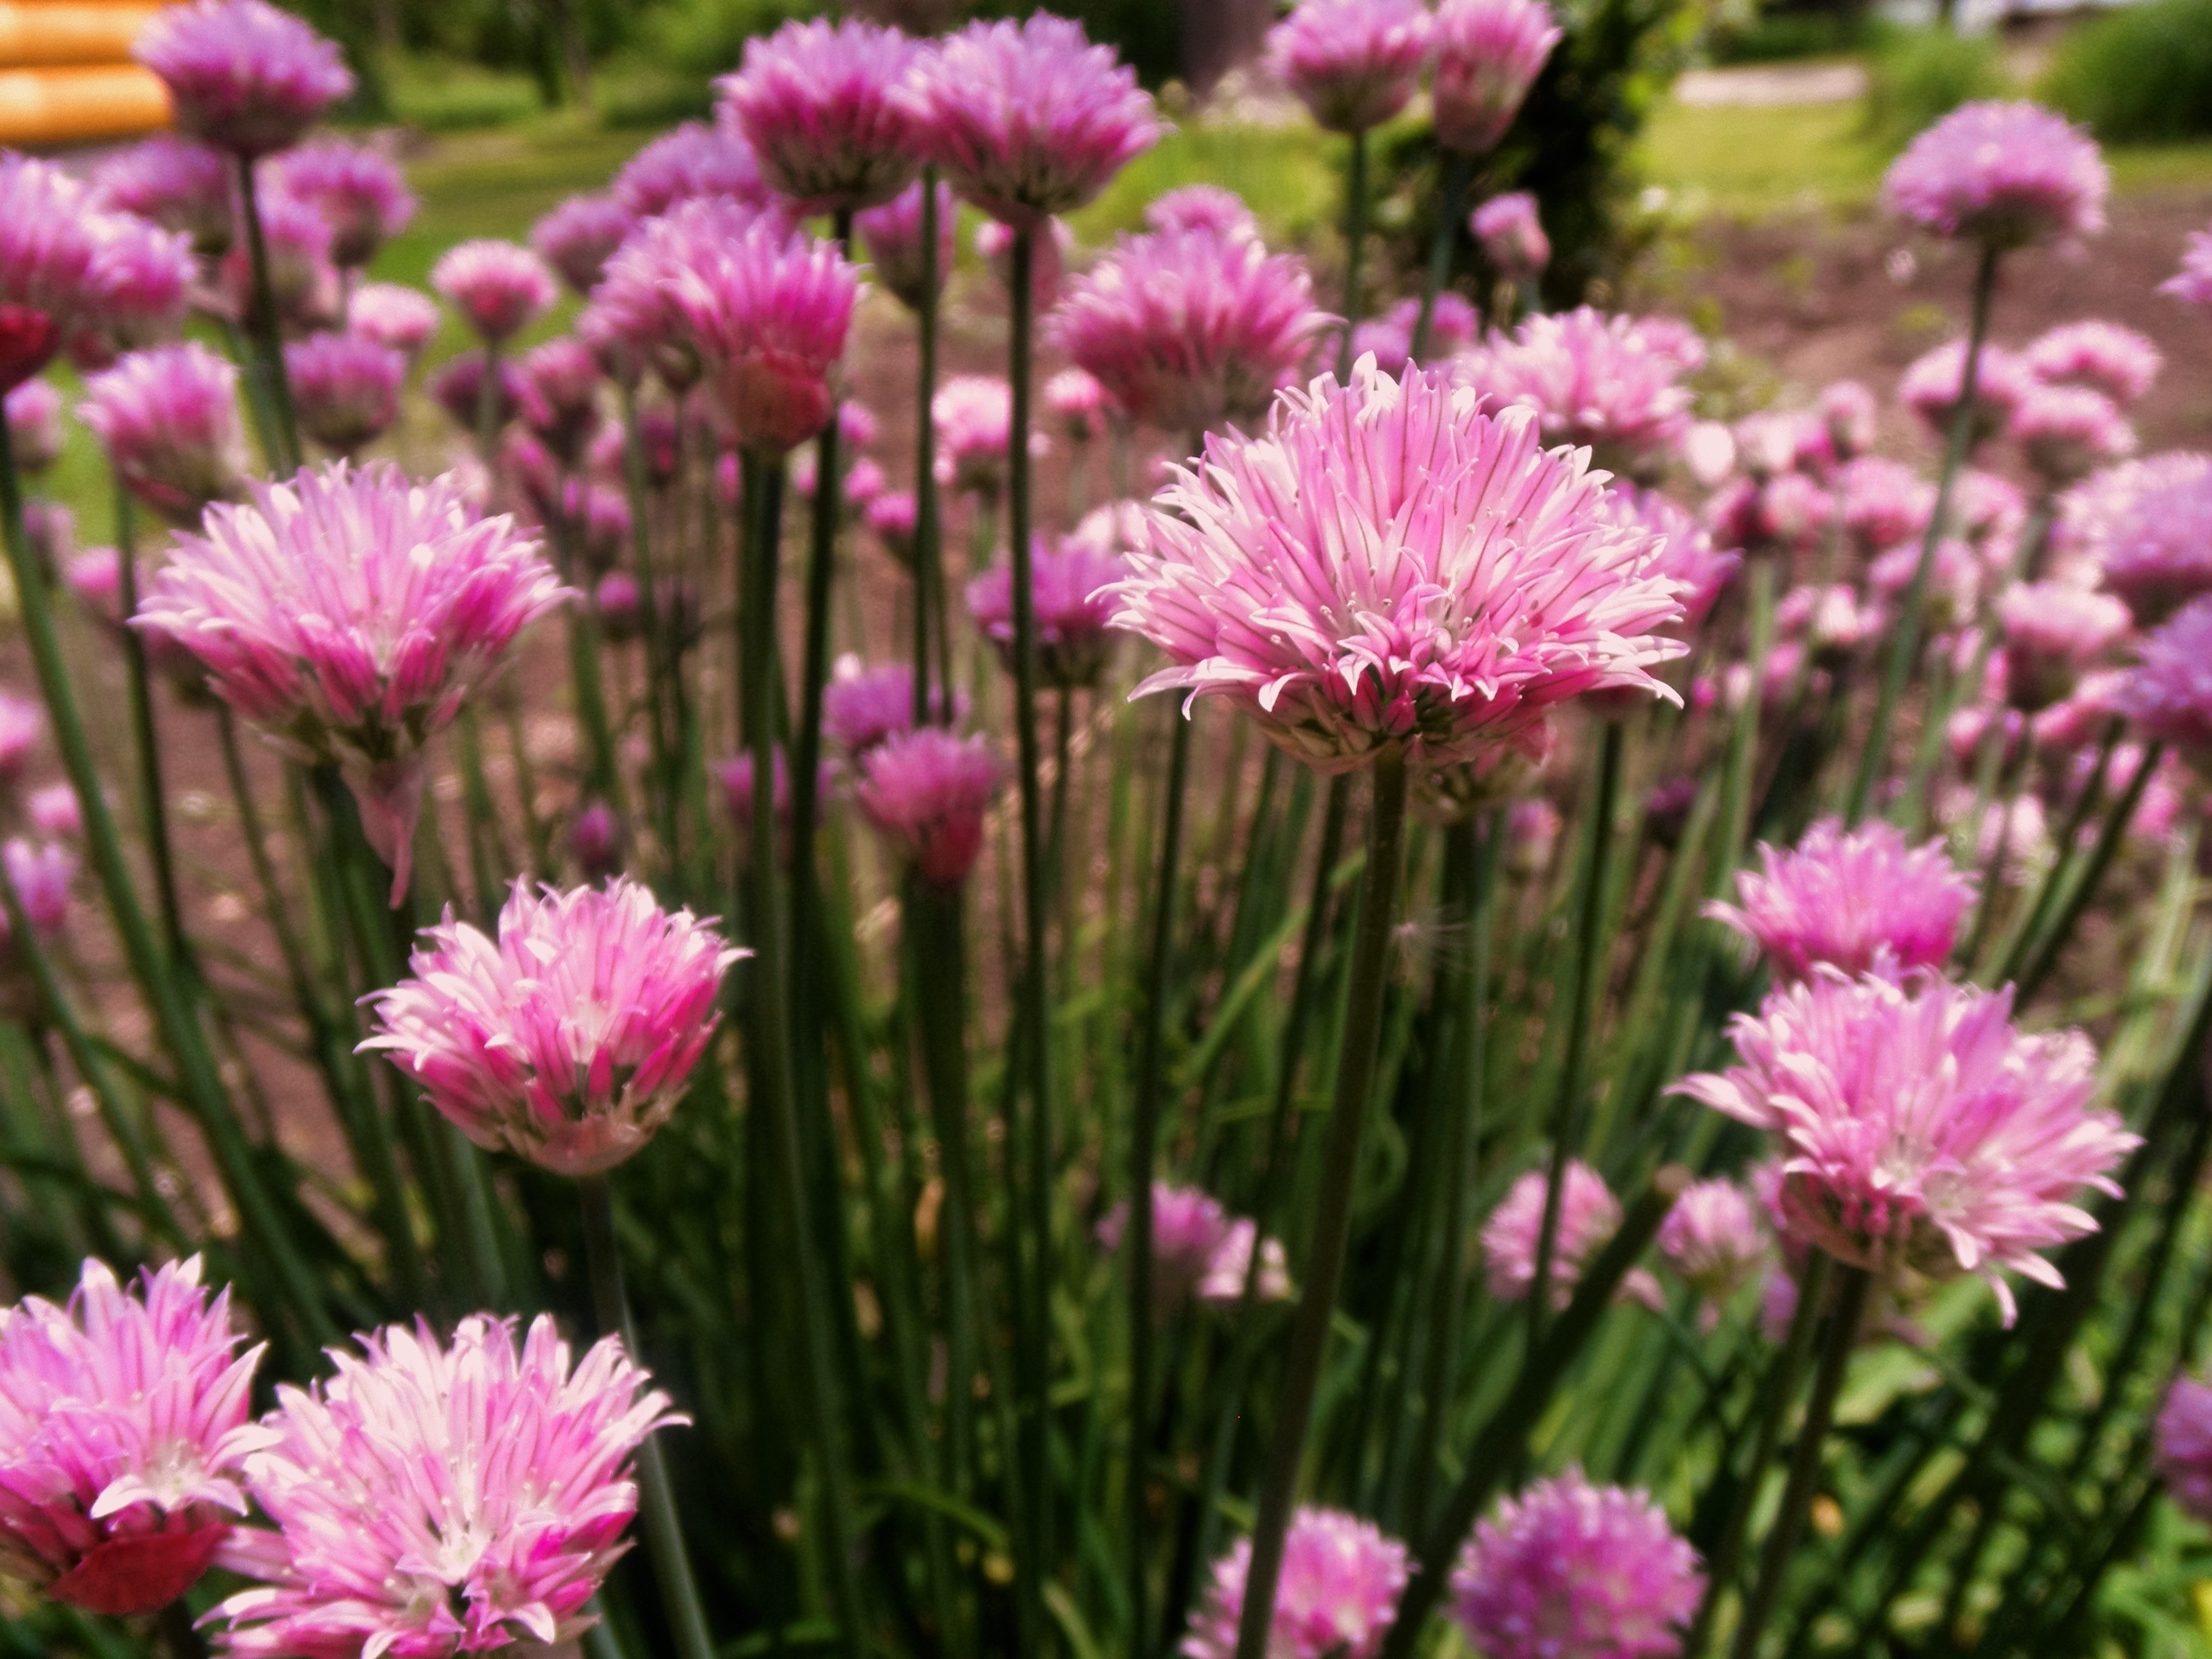
blossom, plant, meadow, flower, purple, summer, food, green, herb, produce, vegetable, natural, botany, garden, healthy, flora, season, gardening, chives, flowering plant, daisy family, annual plant, land plant, onion genus